Equestrian statue of Christian IX, Copenhagen

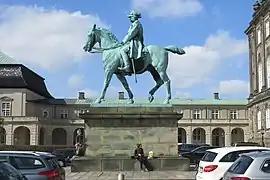
The statue in 2018

The equestrian statue of Christian IX, overlooking Christiansborg Ridebane on Slotsholmen in Copenhagen, Denmark, was created by Anne Marie Carl-Nielsen. Unveiled in 1927, it was the first equestrian statue of a monarch created by a woman sculptor.